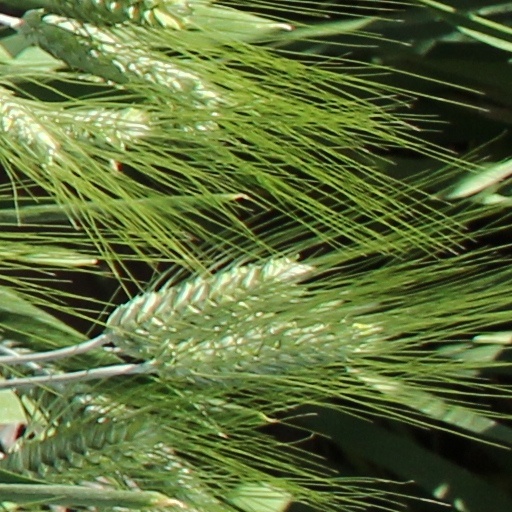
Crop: wheat